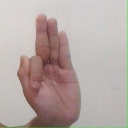
अक्षर: फ